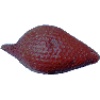
Label: Salak 1